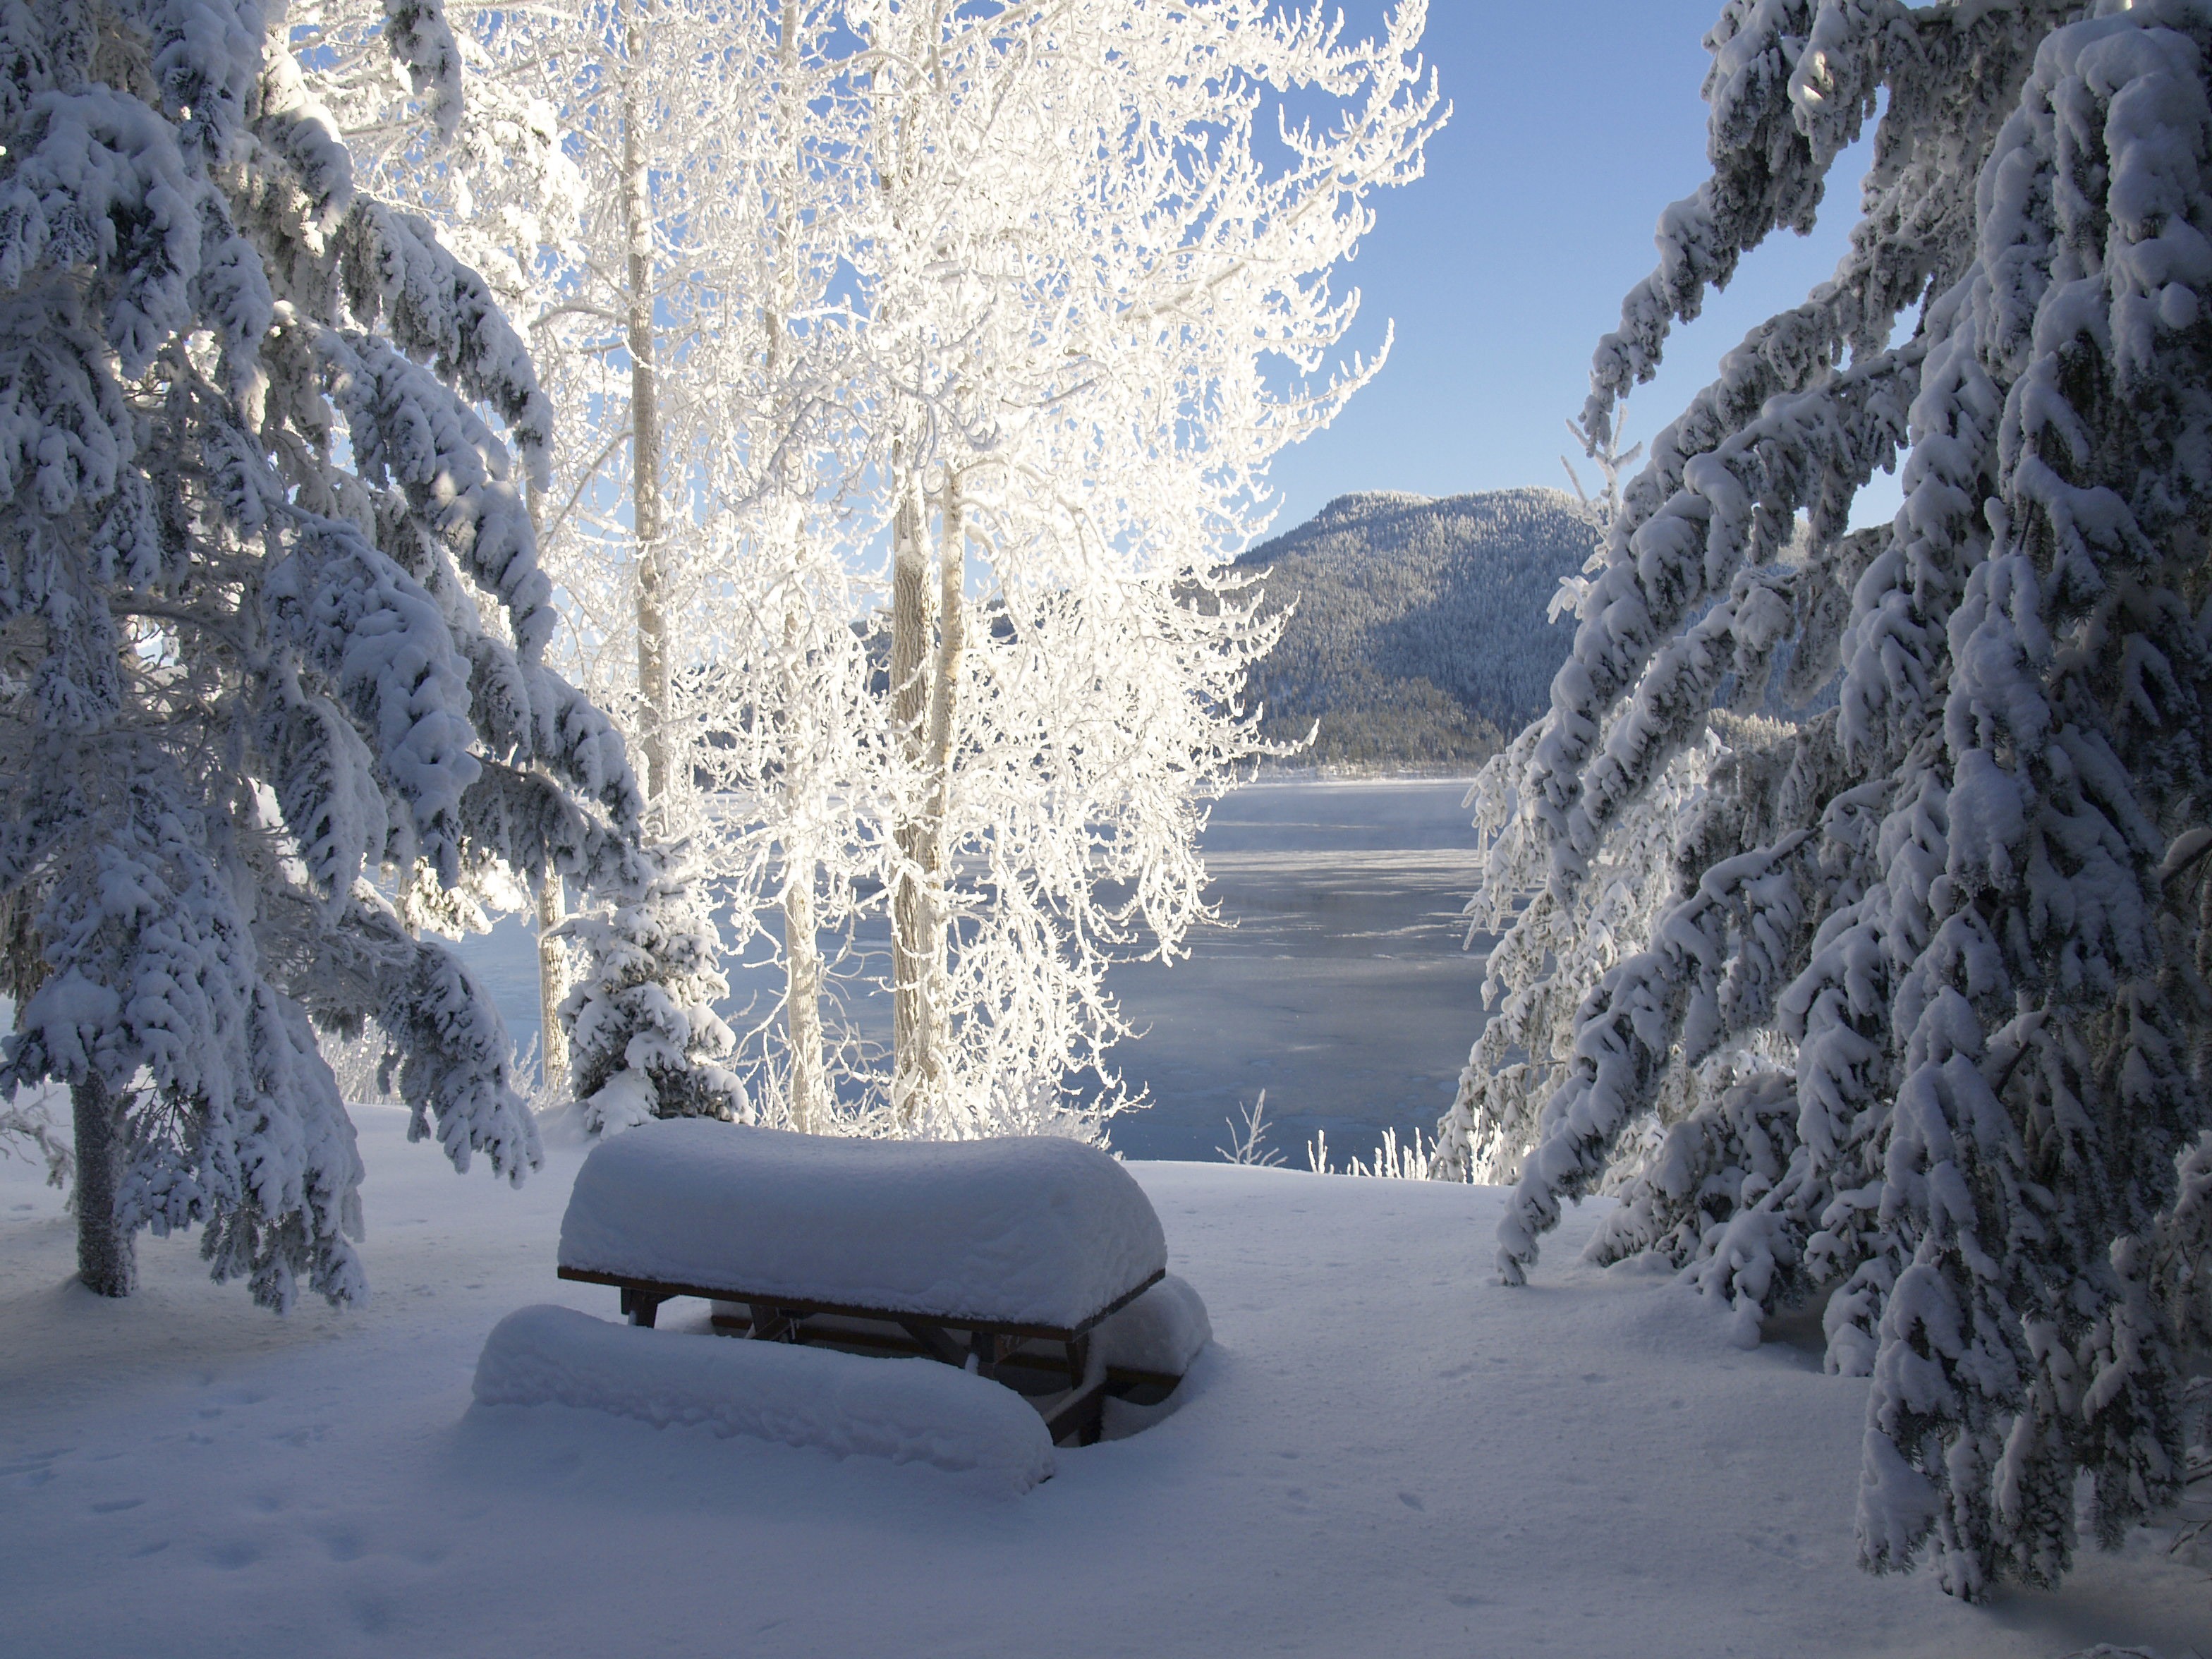
landscape, tree, nature, mountain, snow, cold, winter, lake, mountain range, ice, scenery, weather, season, canada, blizzard, winter dream, piste, freezing, british columbia, deep snow, canim lake, geological phenomenon, cariboo